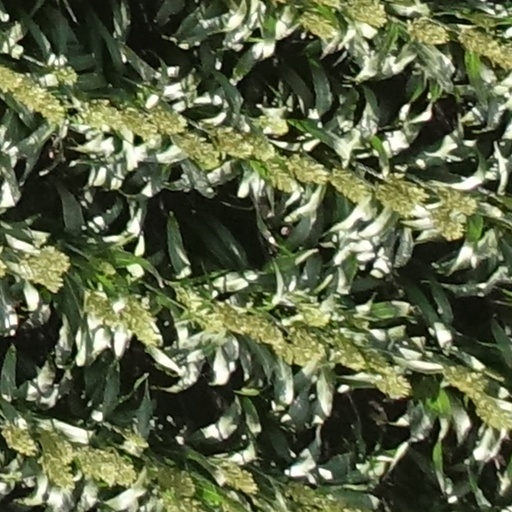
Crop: sorghum